El Bulli

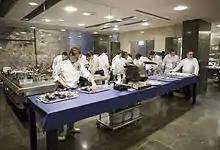
The kitchen at El Bulli

Texturas is a range of products by brothers Ferran and Albert Adrià. The products include the Sferificación, Gelificación, Emulsificación, Espesantes and Surprises lines and are the result of a rigorous process of selection and experimentation. Texturas includes products such as Xanthan and Algin which are packaged and labeled as Xantana Texturas and Algin Texturas respectively.